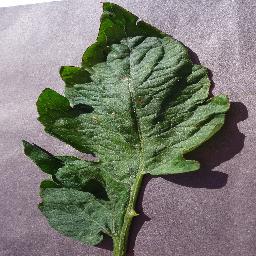
Label: Tomato___Target_Spot